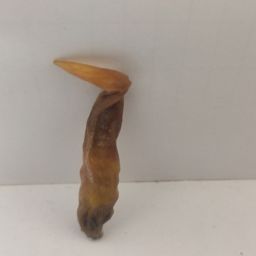
Crop: Chile Pepper
Quality: Damaged